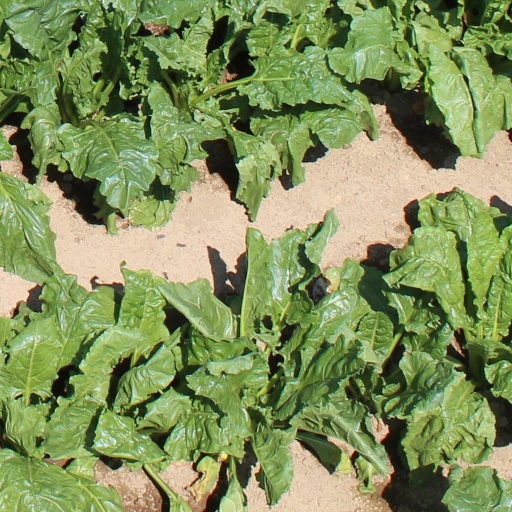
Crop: sugar beet